1974 Shahsavar by-election

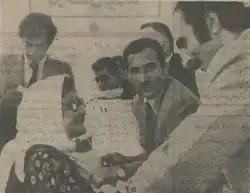
A rural woman casting her vote for the by-election

Mansour Khalatbari, the candidate of the ruling New Iran Party, said on 28 September "my defeat is utterly impossible" as the ballots were being counted. The opposition candidate Mohammad-Reza Kabiri won a large majority, but the government did not acknowledge this and officially declared that the former had won the election by a narrow margin of 646 votes. People's Party immediately denounced the results and its secretary-general publicly stated that an electoral fraud had happened. The government denied this, and initiated a complaint against a female member of the opposition party for "undermining credibility in the fairness of the elections".